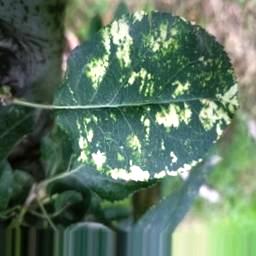
Label: Apple_Mosaic